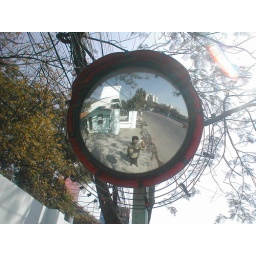
This was takin in a road side mirror along side the highway. I thought it was an unusual self portrait.